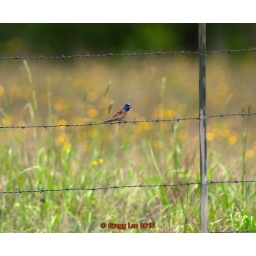
brown bird in blue ski mask